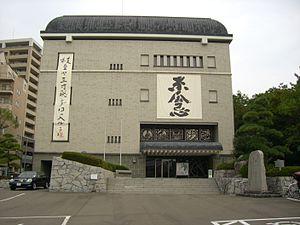
Le musée mémorial Shiki de Matsuyama est principalement consacré à la vie et à l’œuvre de l'écrivain japonais Masaoka Shiki, né et élevé dans la ville. Shiki est largement considéré comme le personnage le plus important dans la modernisation de la poésie haïku et tanka. Le musée comprend également des expositions sur l'histoire ancienne de Matsuyama.